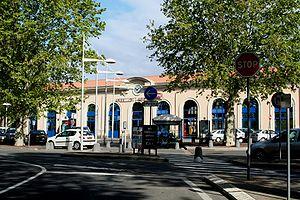
Agde est une commune française située dans le département de l'Hérault, en région Occitanie.
La gare d'Agde est une gare ferroviaire française de la ligne de Bordeaux-Saint-Jean à Sète-Ville, située en bordure nord de la ville d'Agde, dans le département de l'Hérault, en région Occitanie. Elle dessert notamment la station touristique du Cap d'Agde.